Railroad shopmen

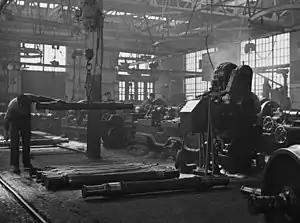
Machinists working in a repair shop of the Illinois Central Railroad, 1942.

Railroad shopmen were employees of railroad companies charged with the construction, repair, and maintenance of the company's rolling stock. At the turn of the 20th century, approximately one fifth of railroad employees worked as shopmen, a broad group that came to include machinists, carpenters, boilermakers, electricians, sheet metal workers, and other related trades.